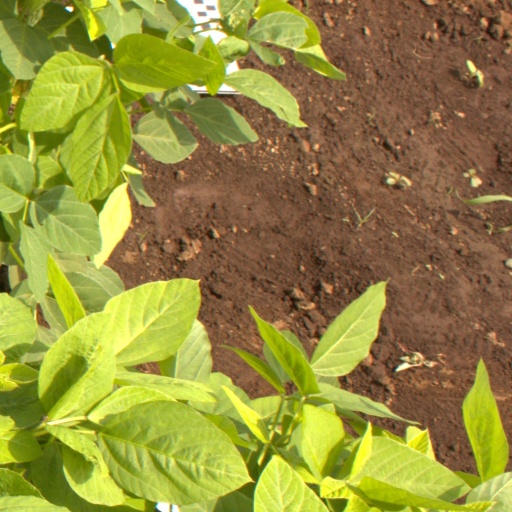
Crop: soybean